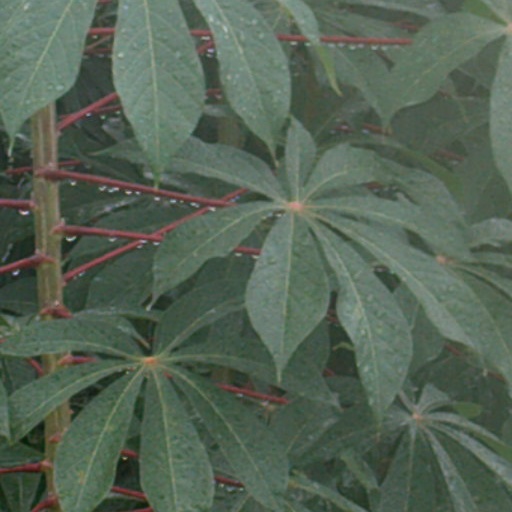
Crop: cassava